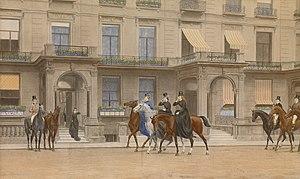
Jean-Maxime Claude est un peintre français.